Byzantine Malta

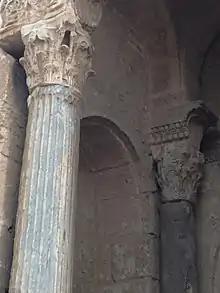
The marble and columns found in the Ribat of Sousse were pillaged from Malta in 870.

The architectural and artistic style prevalent in Malta was not that of Constantinople proper but rather the Byzantine styles of Sicily. Pottery has been discovered with distinctively Otranto-type "amphorae" markers, that further testify to the close ties between Malta and Southern Italy. The number of Greek inscriptions found in Malta and Gozo lead historians to believe that a degree of Hellenisation occurred, in a similar manner to the process seen in Sicily. The inscriptions, and the catacombs in which they were mostly found, usually date from the third to the fifth century.